From Beginning to End

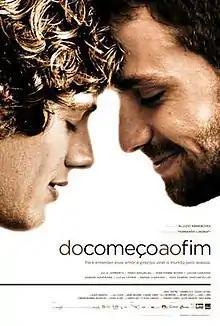
Theatrical release poster

From Beginning to End is a 2009 Brazilian romantic drama film directed by Aluizio Abranches, starring Fábio Assunção, Júlia Lemmertz, Gabriel Kaufmann, Lucas Cotrim, João Gabriel Vasconcellos and Rafael Cardoso. It premiered in Brazil on November 27, 2009. The film deals with homosexuality and incest, two types of relationships that are often considered to be taboo. Abranches claims that his only intention was to tell a love story.